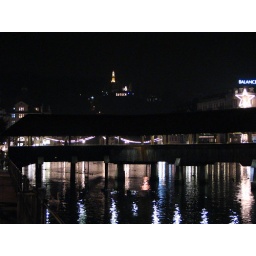
The old wooden Bridge in Luzern lake